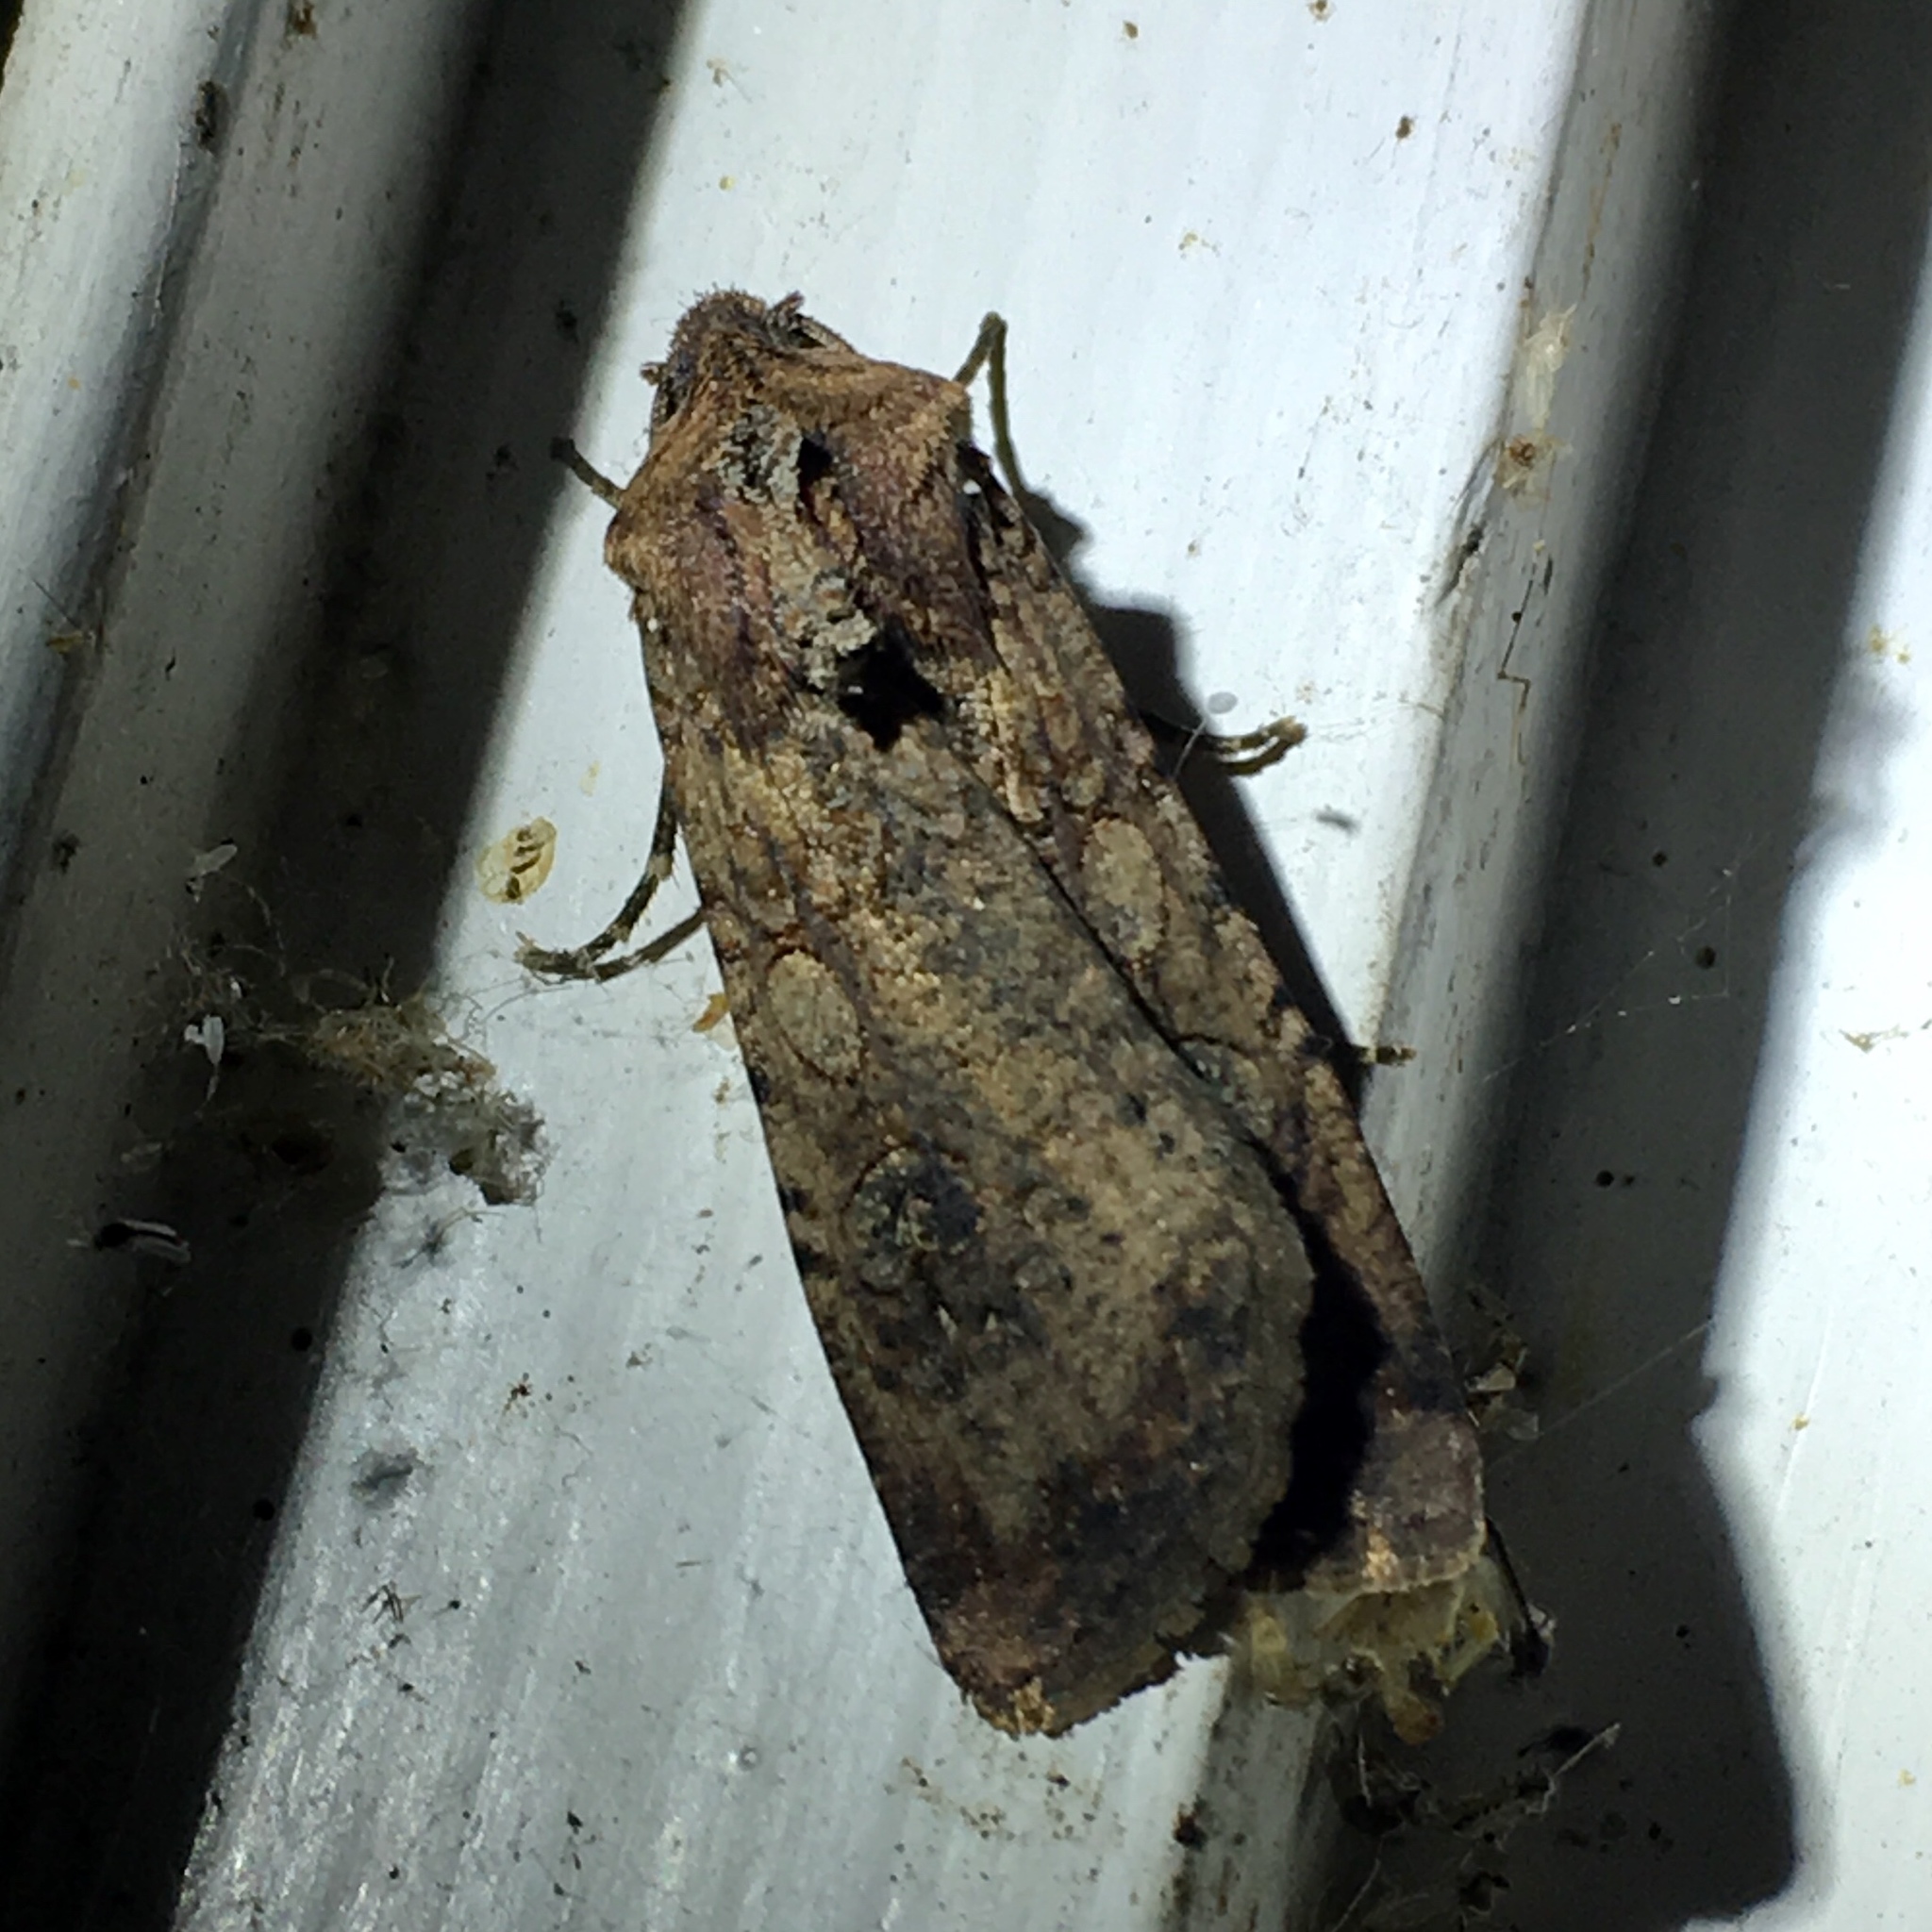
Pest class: cutworms